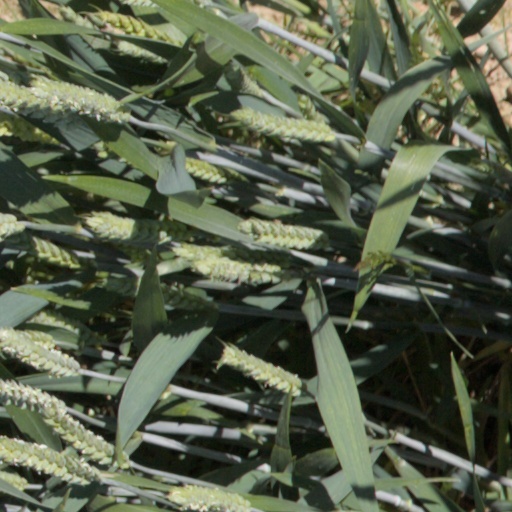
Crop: wheat